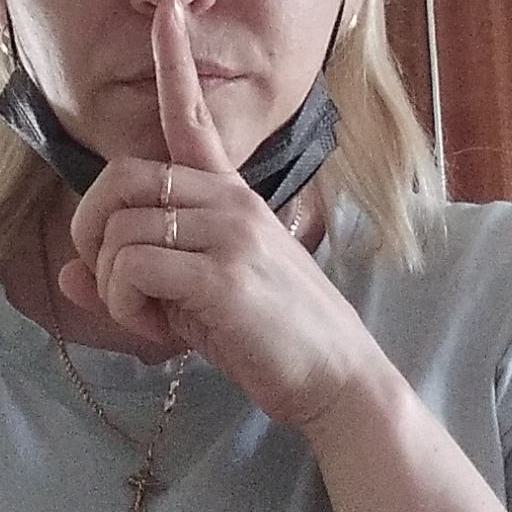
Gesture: mute